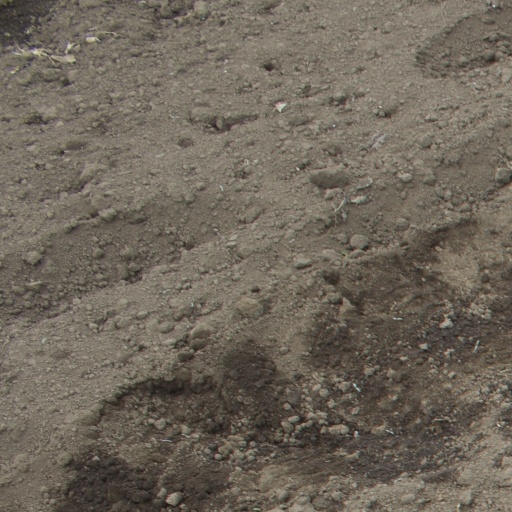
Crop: soybean